De'Vondre Campbell

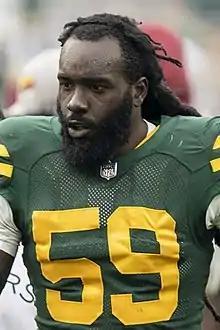
Campbell with the Green Bay Packers in 2021

De'Vondre Campbell (born July 1, 1993) is an American professional football linebacker. He played college football for the Hutchinson Blue Dragons and Minnesota Golden Gophers and was selected by the Atlanta Falcons in the fourth round of the 2016 NFL draft. Campbell has also played for the Arizona Cardinals, Green Bay Packers, and San Francisco 49ers.